Spanish gold Lynx

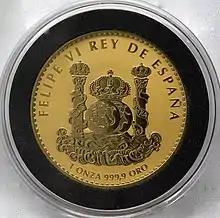
Front Spanish doubloon

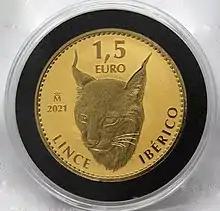
Back Spanish doubloon

On the obverse the motifs and legends of a piece of eight, of the columnar type are reproduced: two hemispheres under the royal crown, flanked by the columns of Hercules with the motto PLUS VLTRA, all over a sea with waves. In the upper part, in a circular sense and in capital letters, appears the legend FELIPE VI REY DE ESPAÑA. At the bottom of the coin, in a circular direction, the legend 1 ONZA 999.9 ORO. The motifs and legends are surrounded by a beading of pine nuts.